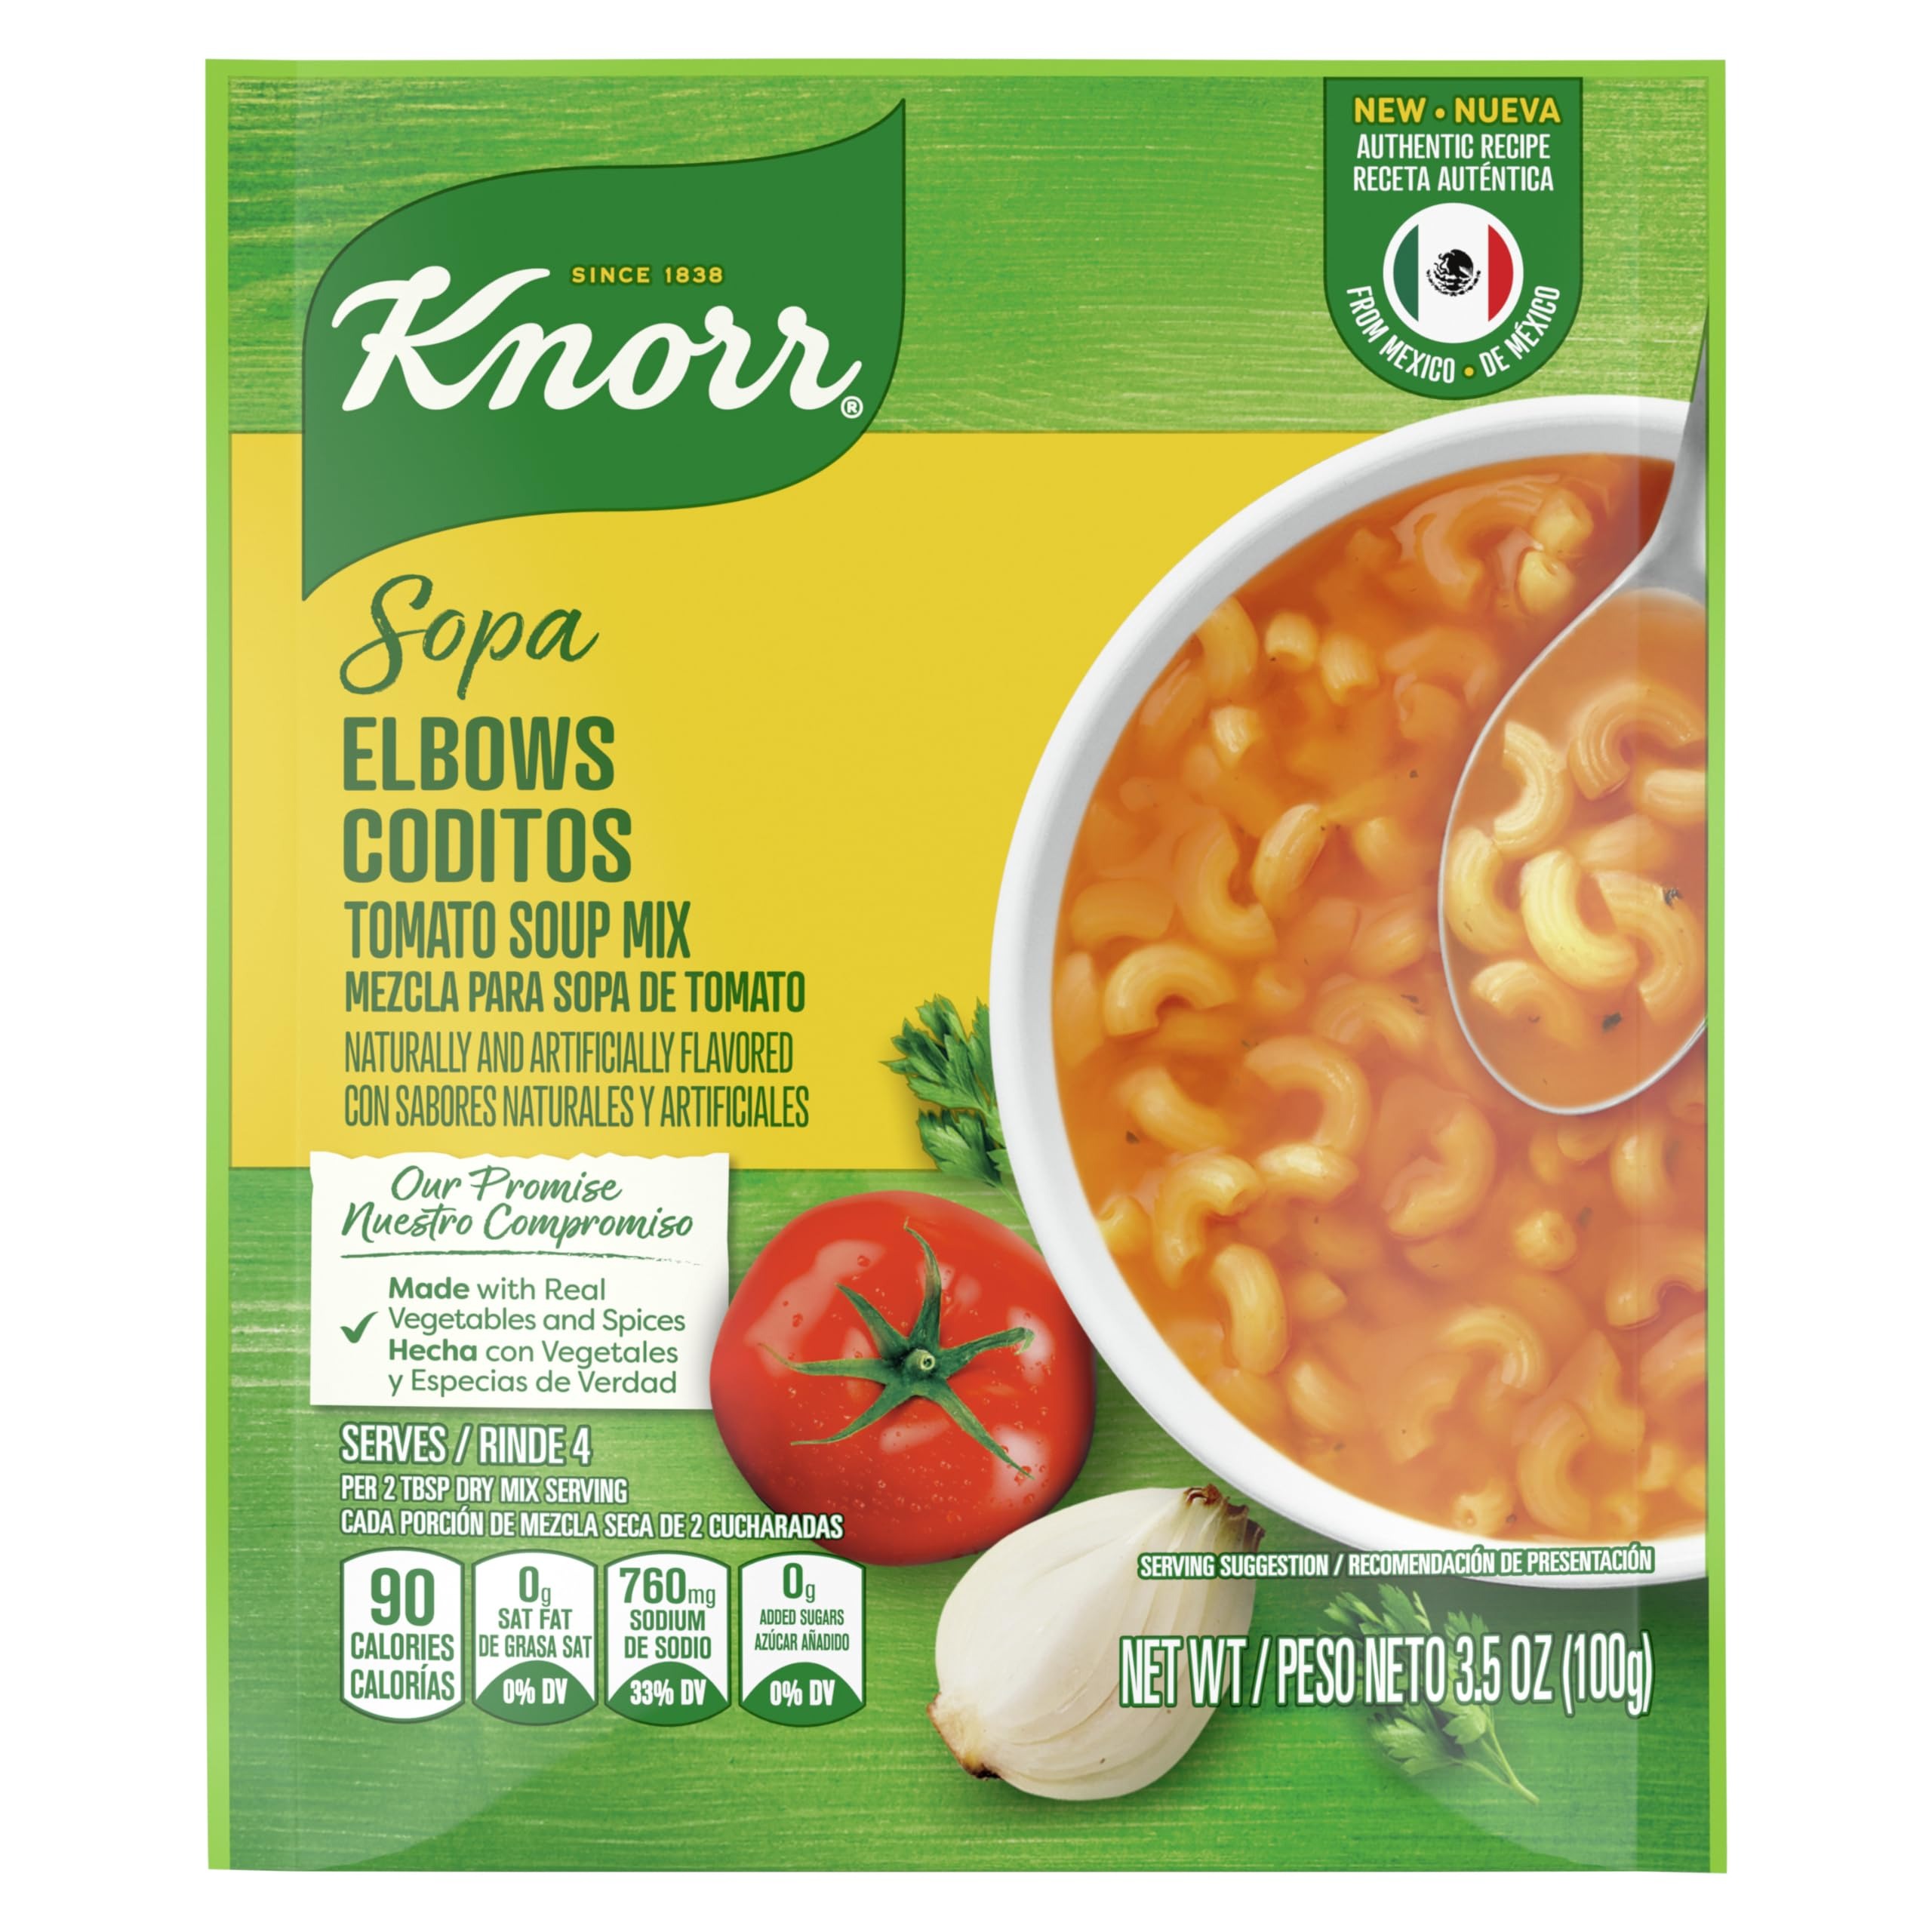
Item Name: Knorr Sopa/Pasta Soup Mix Tomato Based Elbow Pasta For A Warming Bowl of Soup or Simple Dinner Tomato Soup With Homemade Flavor 3.5 oz
Bullet Point 1: Knorr Sopa Pasta Tomato Soup Mix is ideal to enjoy alone or with chicken, beef, or vegetables.
Bullet Point 2: This easy soup is made with tomato, herbs and spices
Bullet Point 3: Knorr tomato soup with noodles is made with homemade flavor
Bullet Point 4: This easy pasta soup cooks in just 10 minutes
Bullet Point 5: This dry soup mix lets you enjoy a warming bowl of soup anytime. Or add meat and veggies for a simple dinner your family will love.
Value: 3.5
Unit: Ounce

Price: 1.765